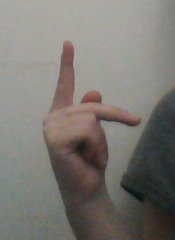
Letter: dha